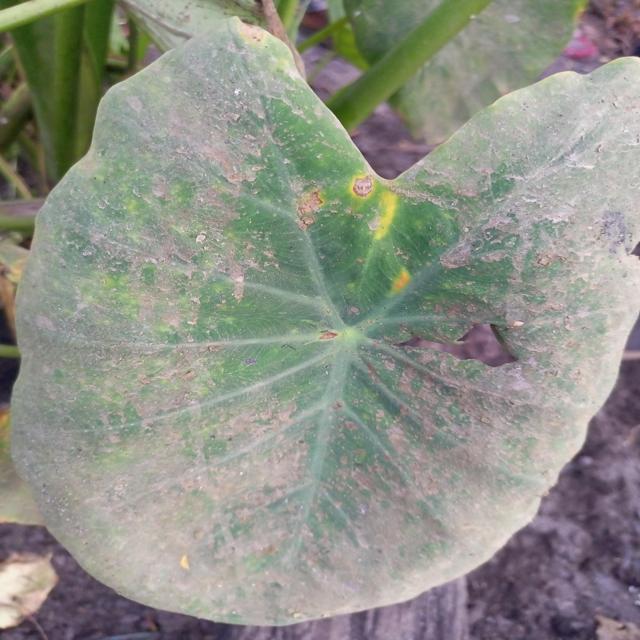
Label: Early_Blight